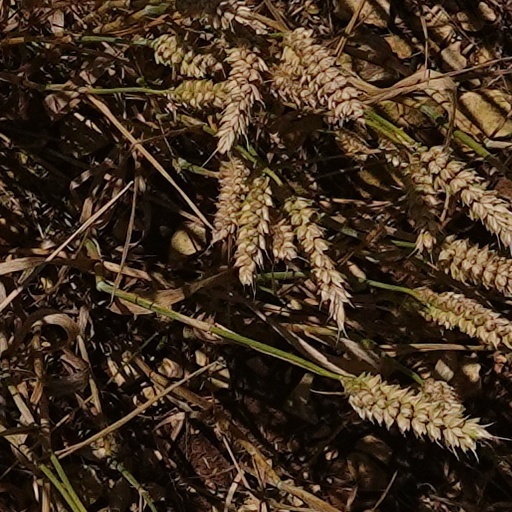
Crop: wheat